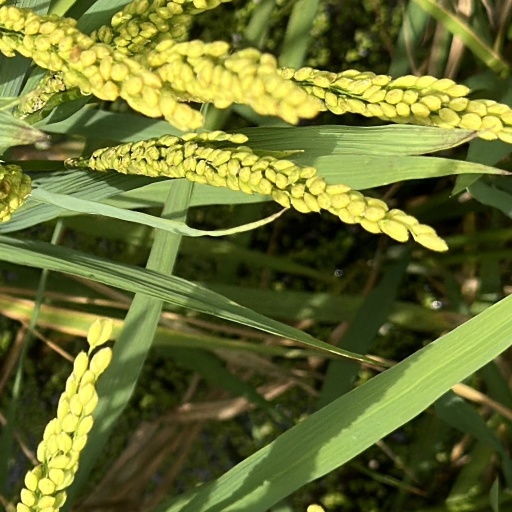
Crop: rice